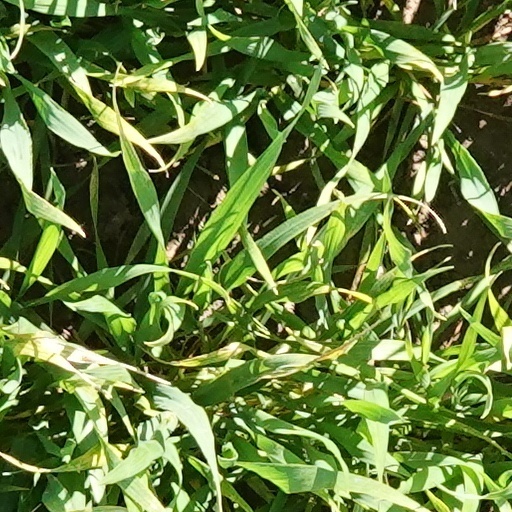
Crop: wheat